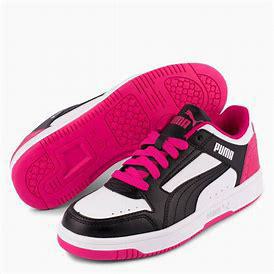
Brand: Puma
Model: Rebound Joy